Culture of Japan

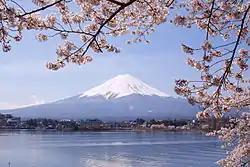
Mount Fuji and (cherry blossoms) are national symbols of Japan

The four traditional theatres from Japan are noh (or ), , kabuki, and . Noh had its origins in the union of the , with music and dance made by Kan'ami and Zeami Motokiyo. Among the characteristic aspects of it are the masks, costumes, and the stylized gestures, sometimes accompanied by a fan that can represent other objects. The Noh programs are presented in alternation with the ones of , traditionally in numbers of five, but currently in groups of three.